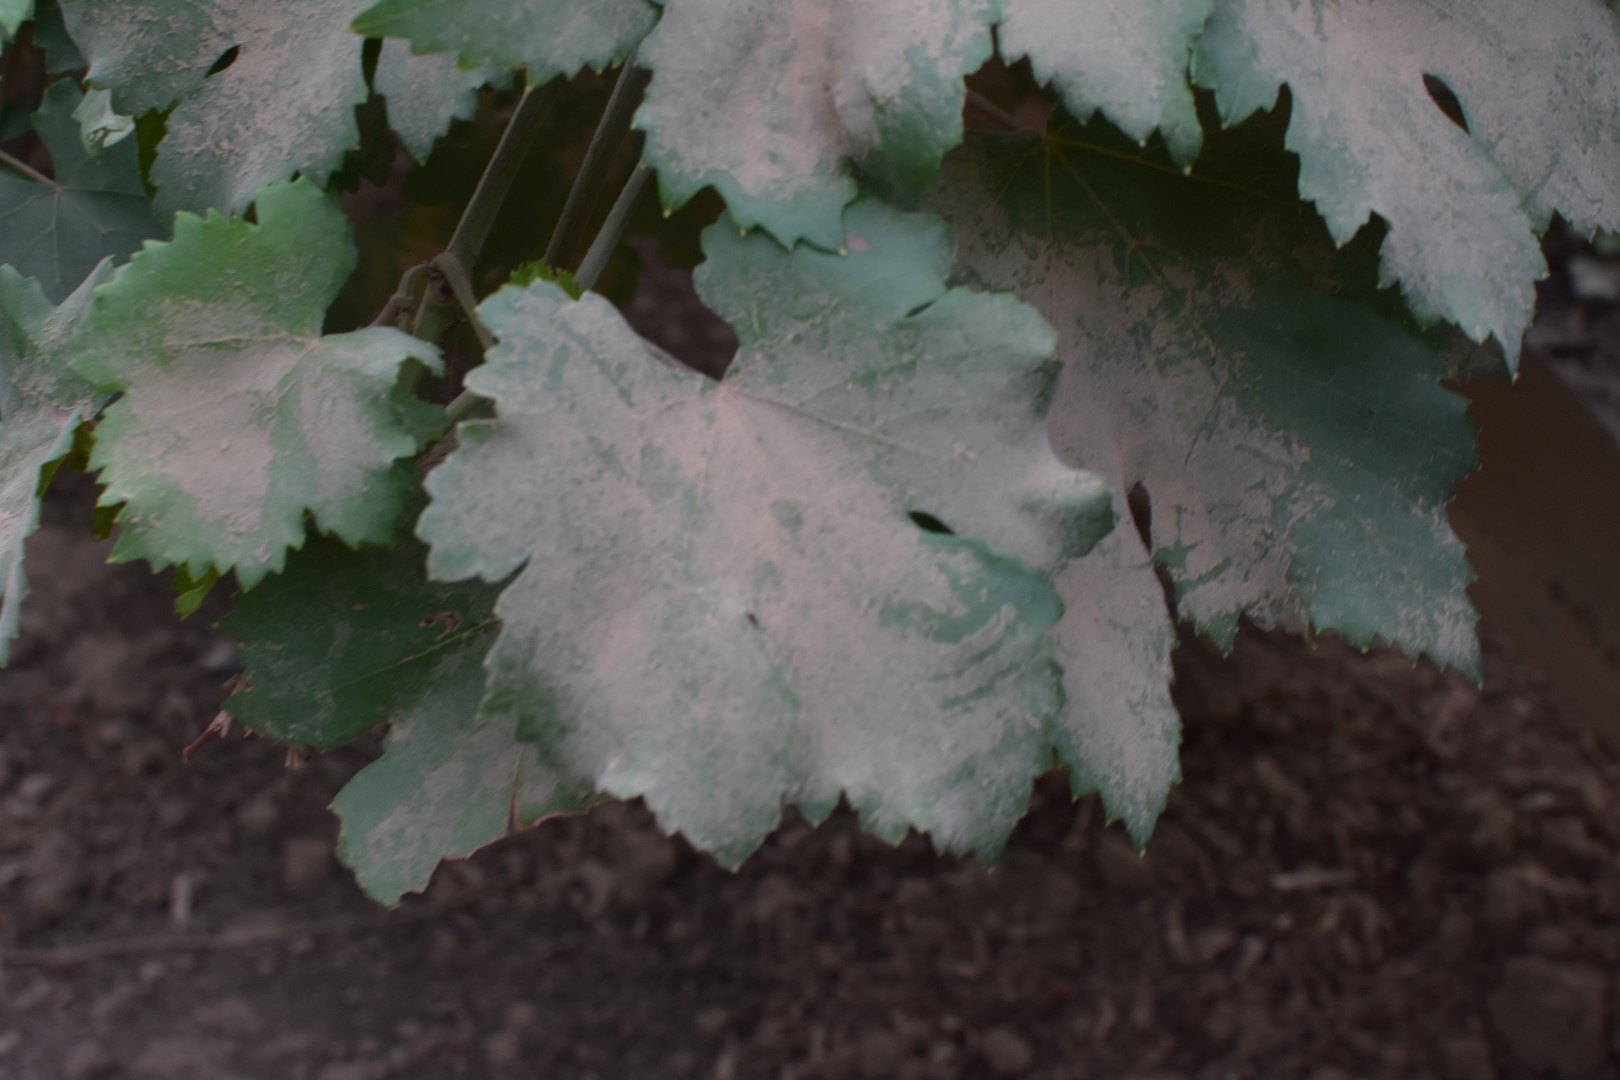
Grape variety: Kamali